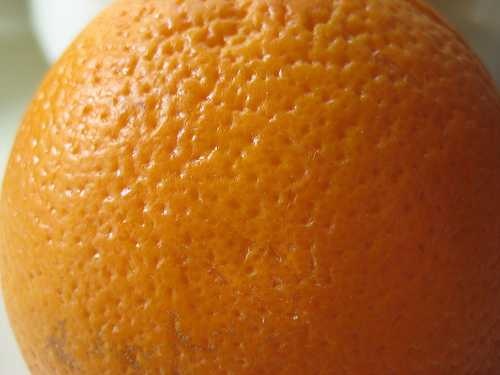
Label: Orange